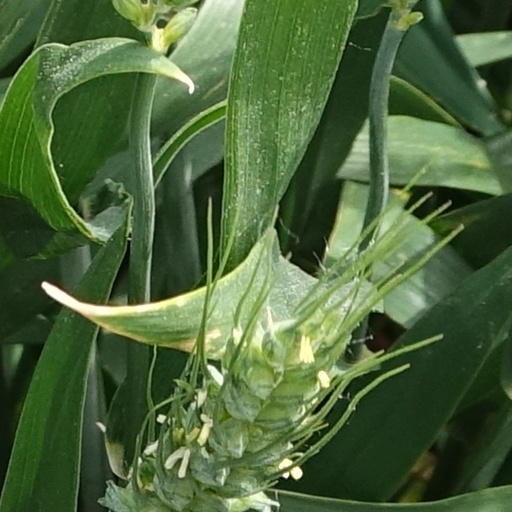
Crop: wheat